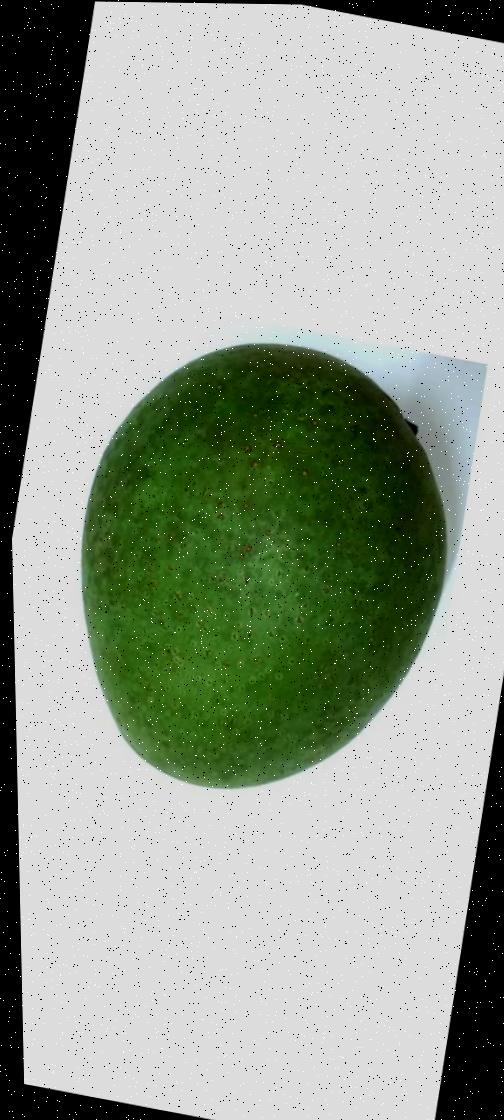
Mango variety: Ashshina Zhinuk